Herbert Maryon

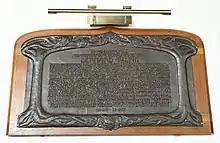
1901 memorial to Bernard Gilpin, designed by Maryon, in St Cuthbert's Church

Particularly in more utilitarian works, Maryon's designs at the Keswick School tended to emphasise form over design. As he would write a decade later, "[o]ver-insistence on technique, craftsmanship which proclaims 'How clever am I!' quite naturally elbows out artistic feeling. One idea must be the principal one; and if that happens to be technique, the other goes." Design should be determined by intention, he wrote: as an artistic objet or a utilitarian object. Hot water jugs, tea pots, sugar bowls and other tableware that Maryon designed were frequently raised from a single sheet of metal, retaining the hammer marks and a dull lustre. Many of these were displayed at the 1902 Home Arts and Industries Exhibition, where the school won 65 awards, along with an altar cross designed by Maryon for Hexham Abbey, and were praised for showing "a remarkably good year's work in the finer kinds of craft and decoration". At the same event a year later more than £35 worth of goods were sold, including a copper jug Maryon designed which was acquired by the Manchester School of Art for its Arts and Crafts Museum. On the strength of these and other achievements, Maryon's salary, which in 1902 had amounted in his estimation to between £185 and £200, was raised to £225.